Tornadoes of 1981

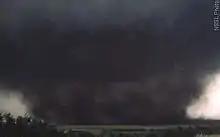
An F4 tornado near Scott, Oklahoma on May 22

An outbreak of 43 tornadoes occurred in areas from Western Oklahoma to Central Iowa. A large F4 tornado struck Scott, Oklahoma northeast of Binger. The outbreak injured 12 people, but there were no fatalities.